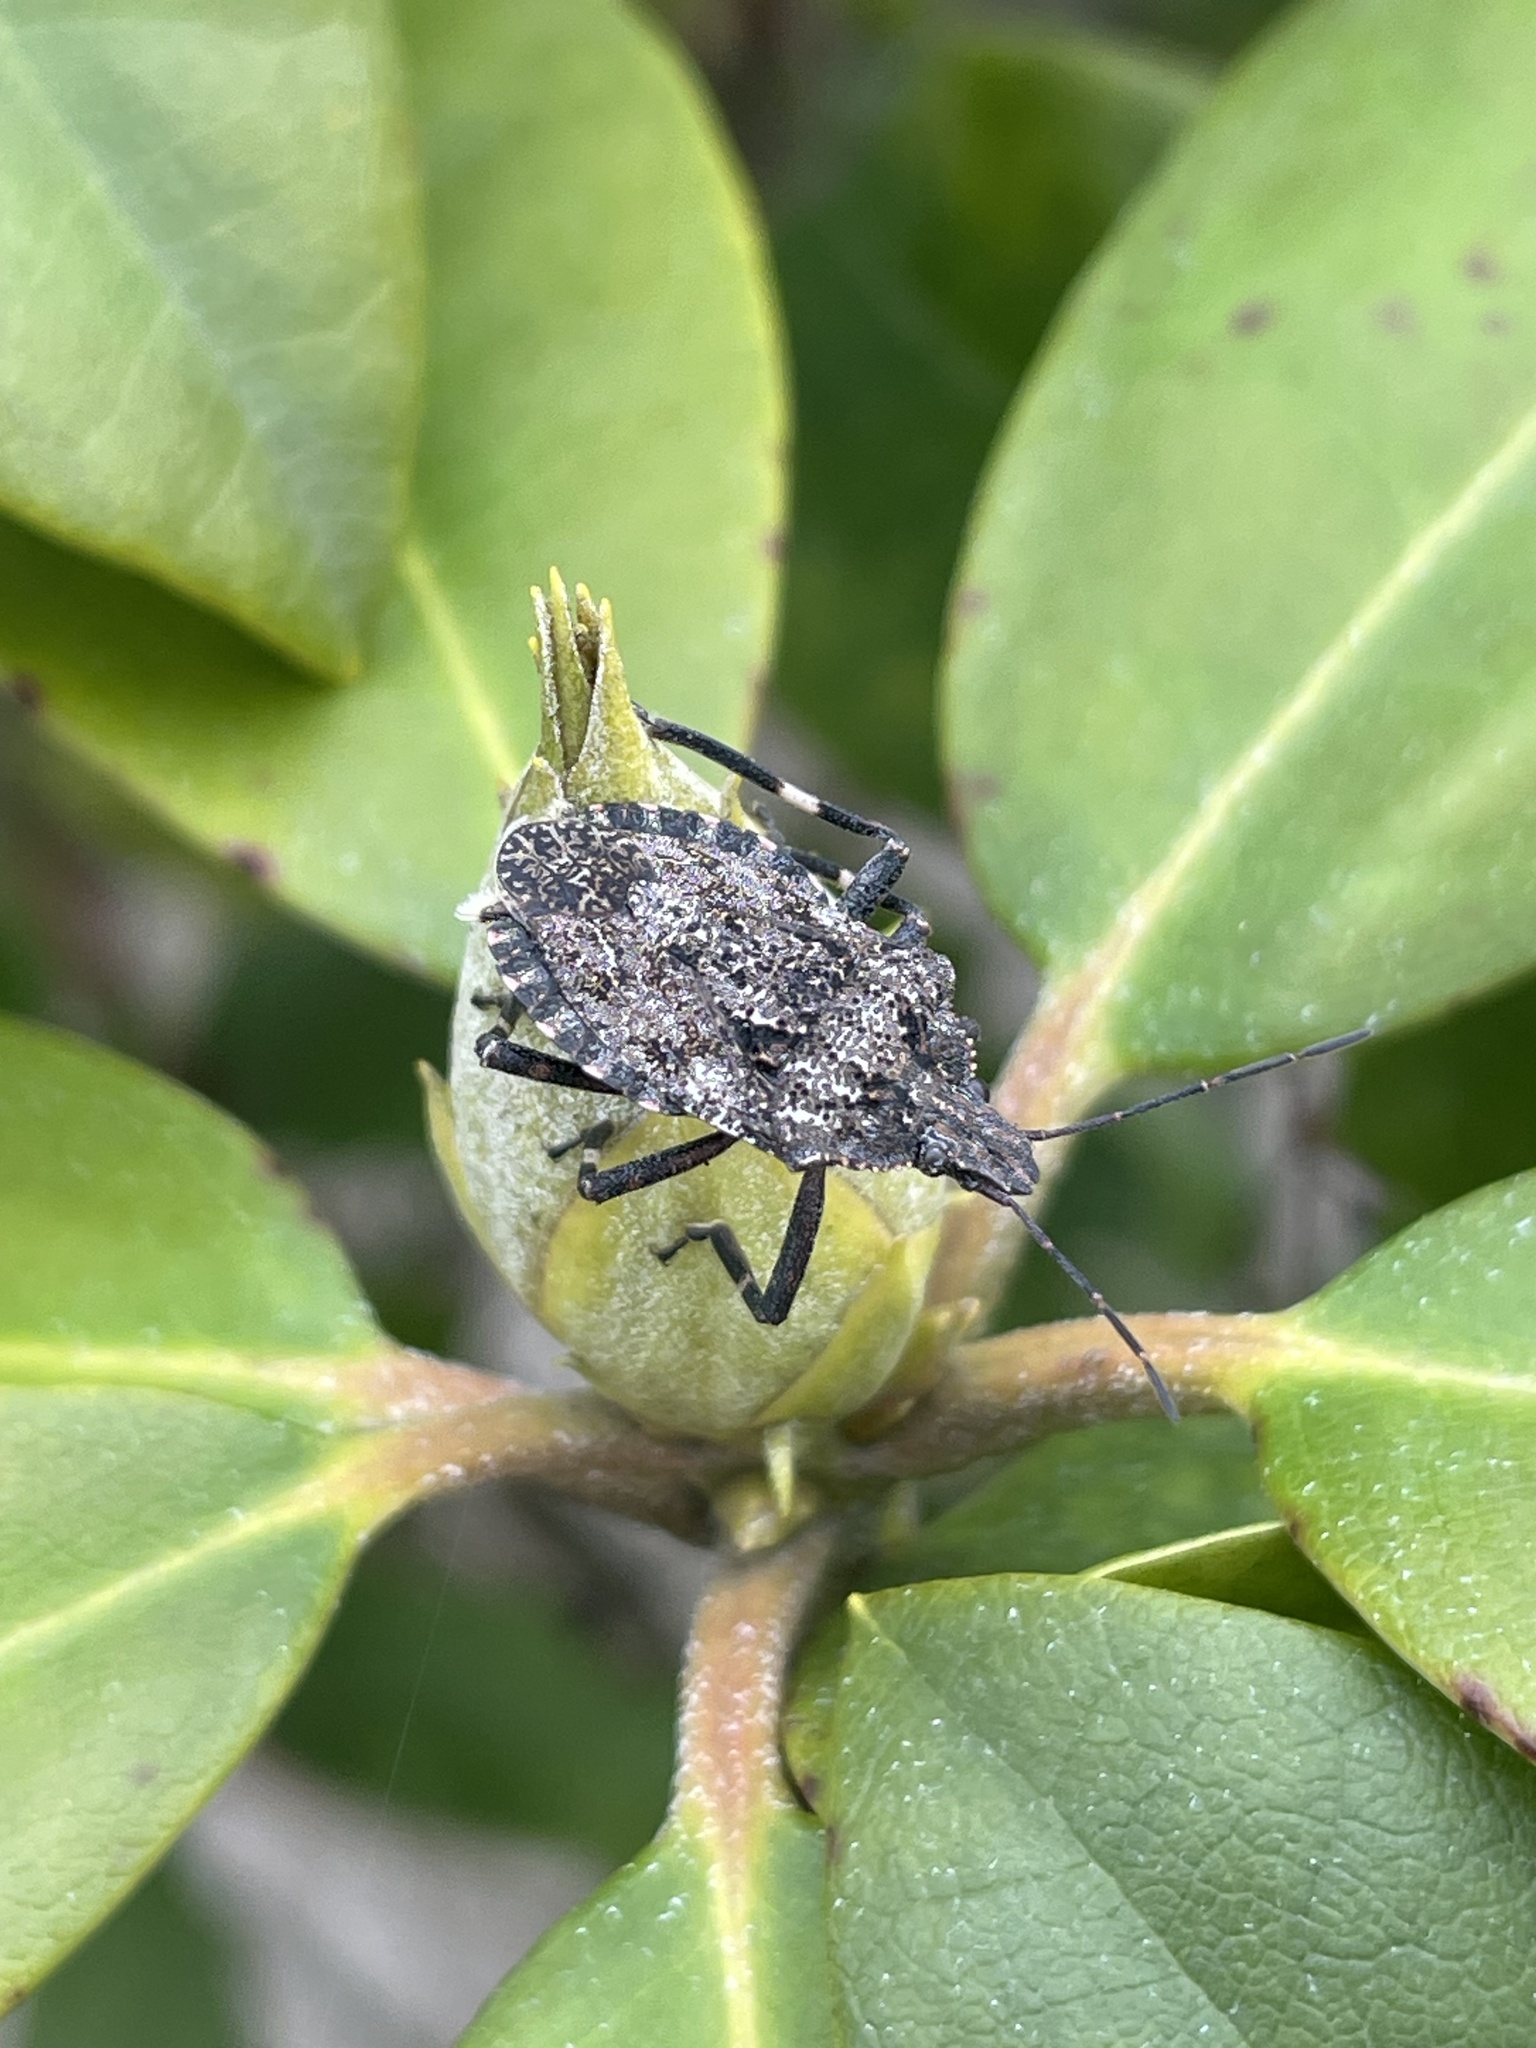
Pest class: stink_bug